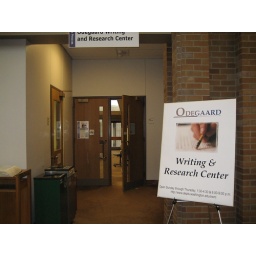
students can get on site help for paper writing in the library